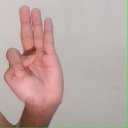
अक्षर: भ